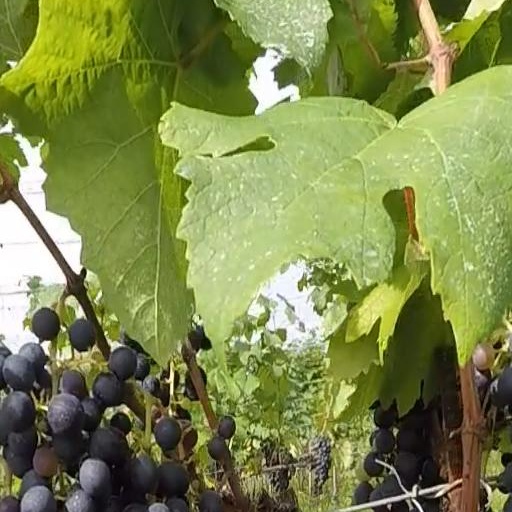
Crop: grape